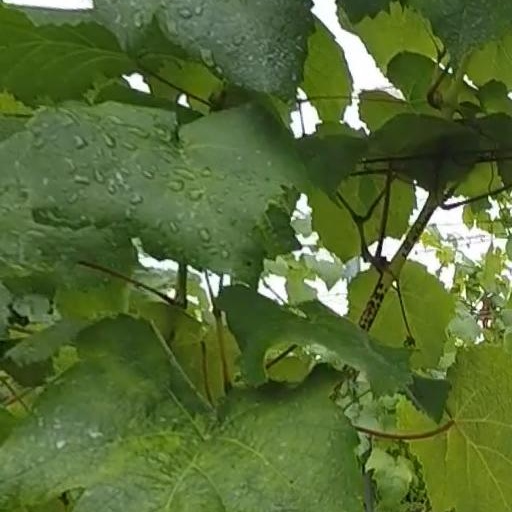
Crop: grape